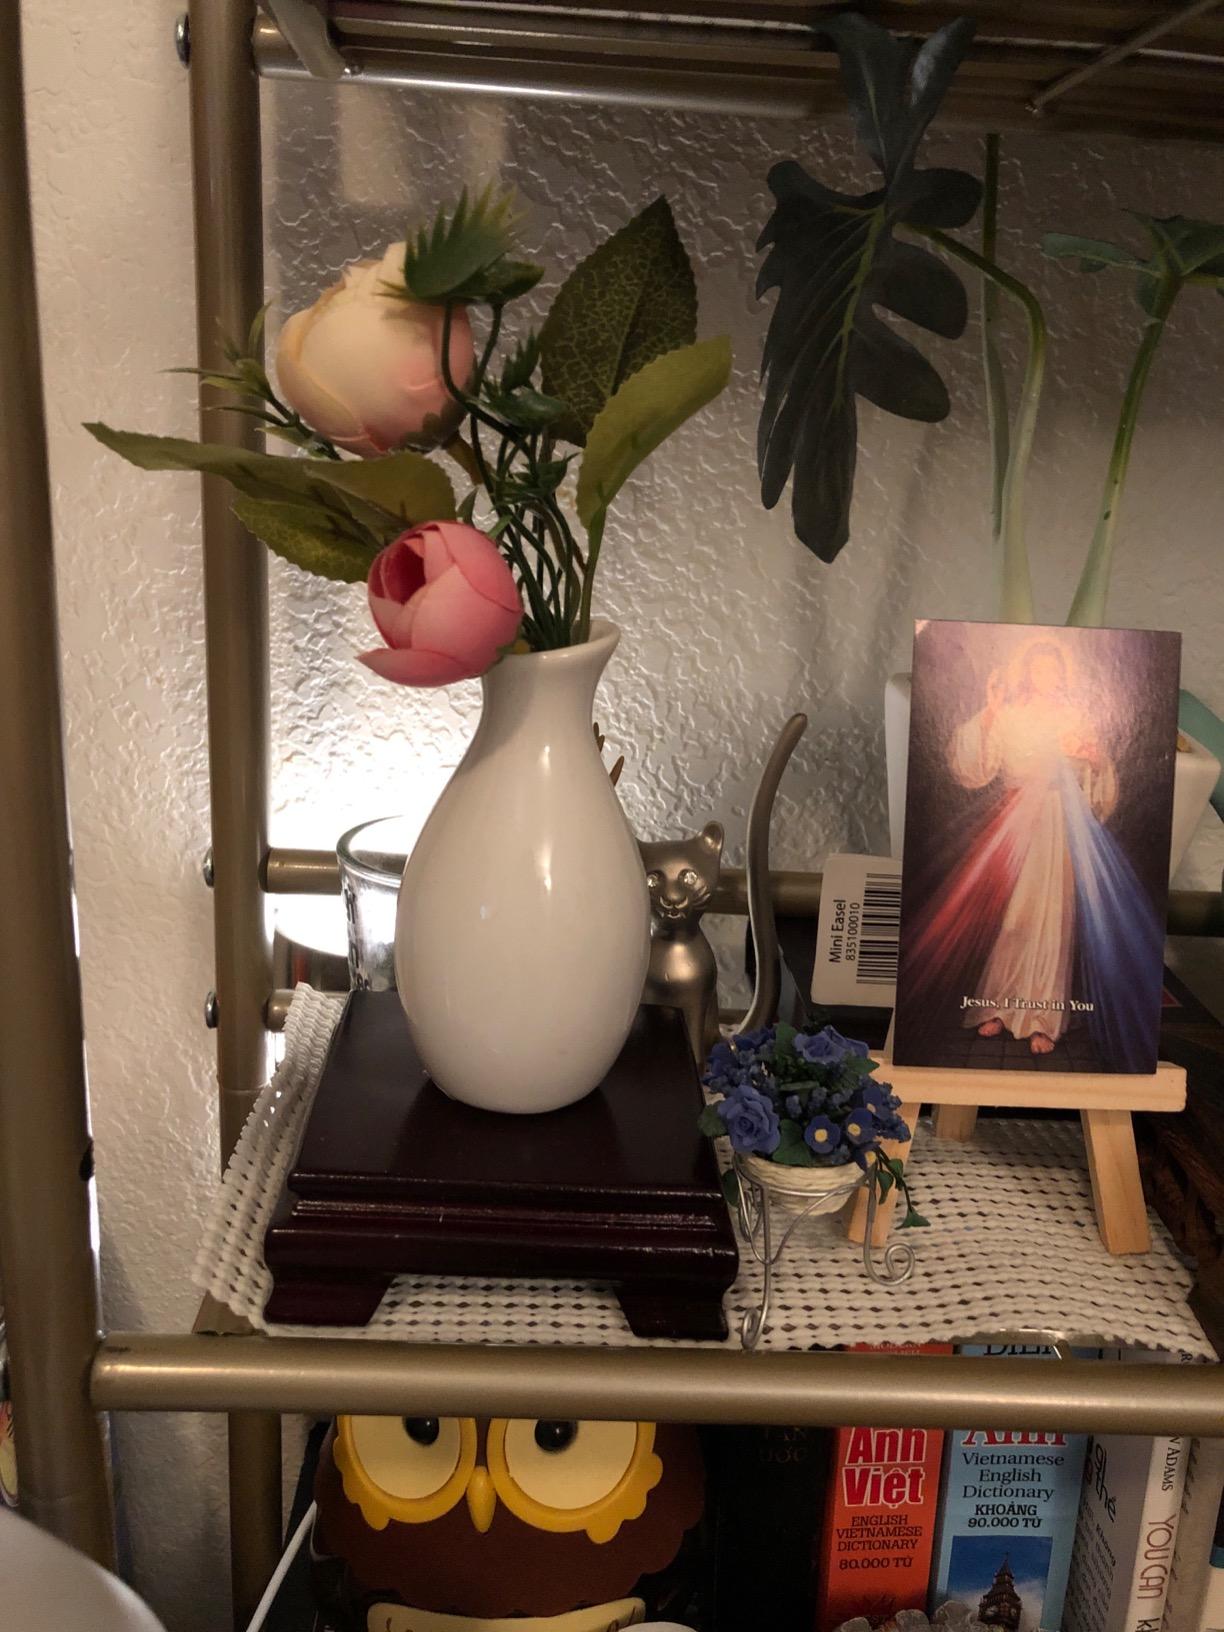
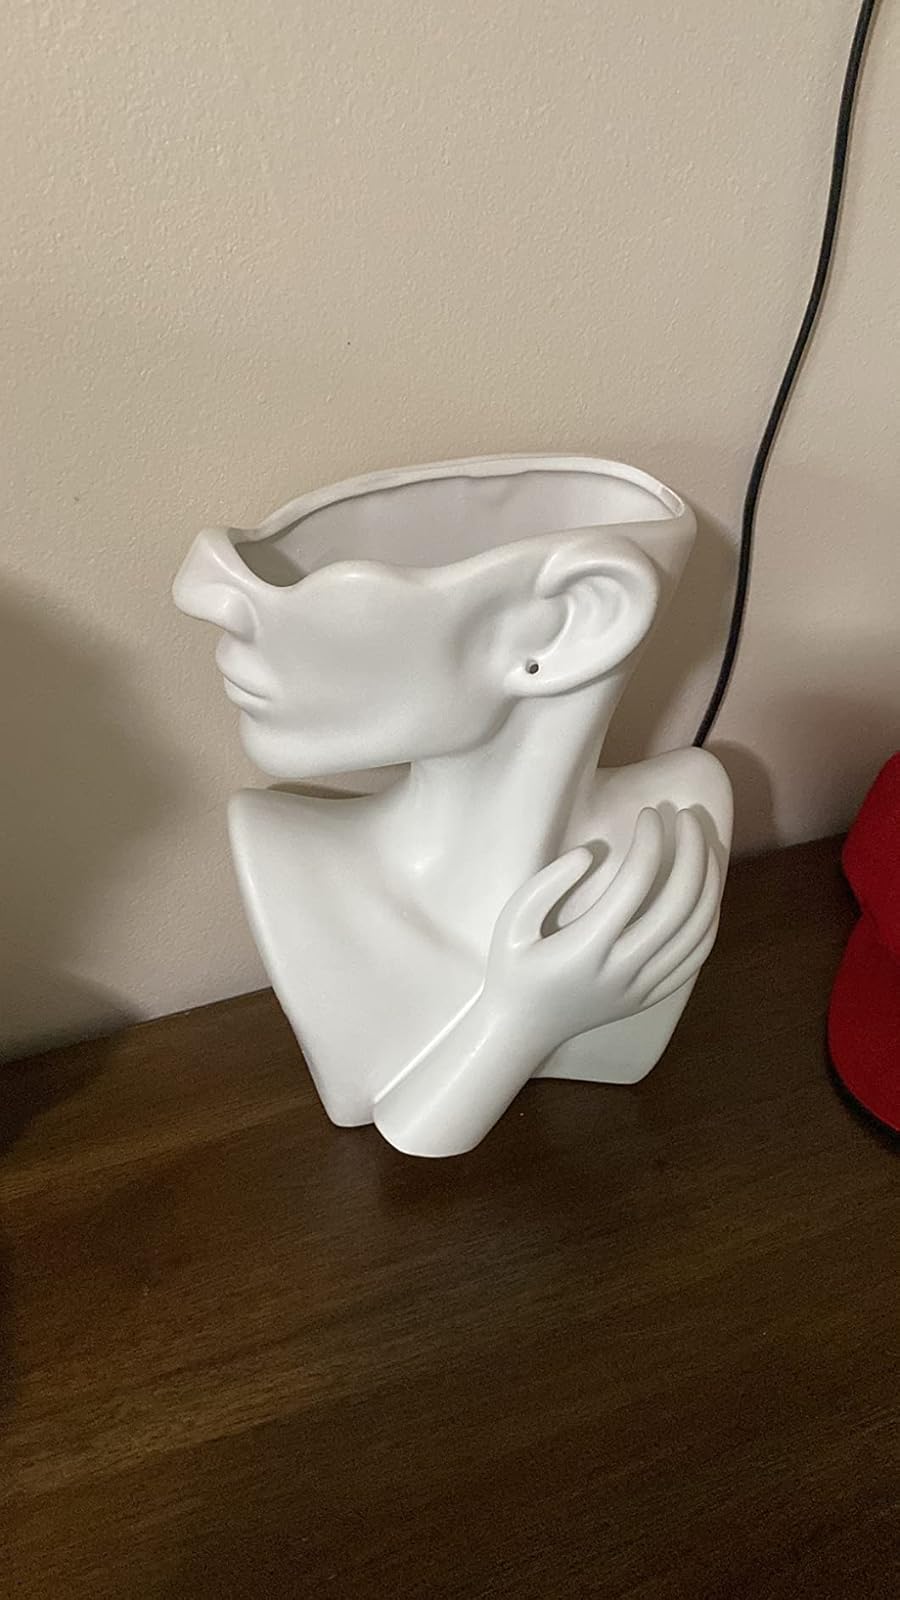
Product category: vase
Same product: no